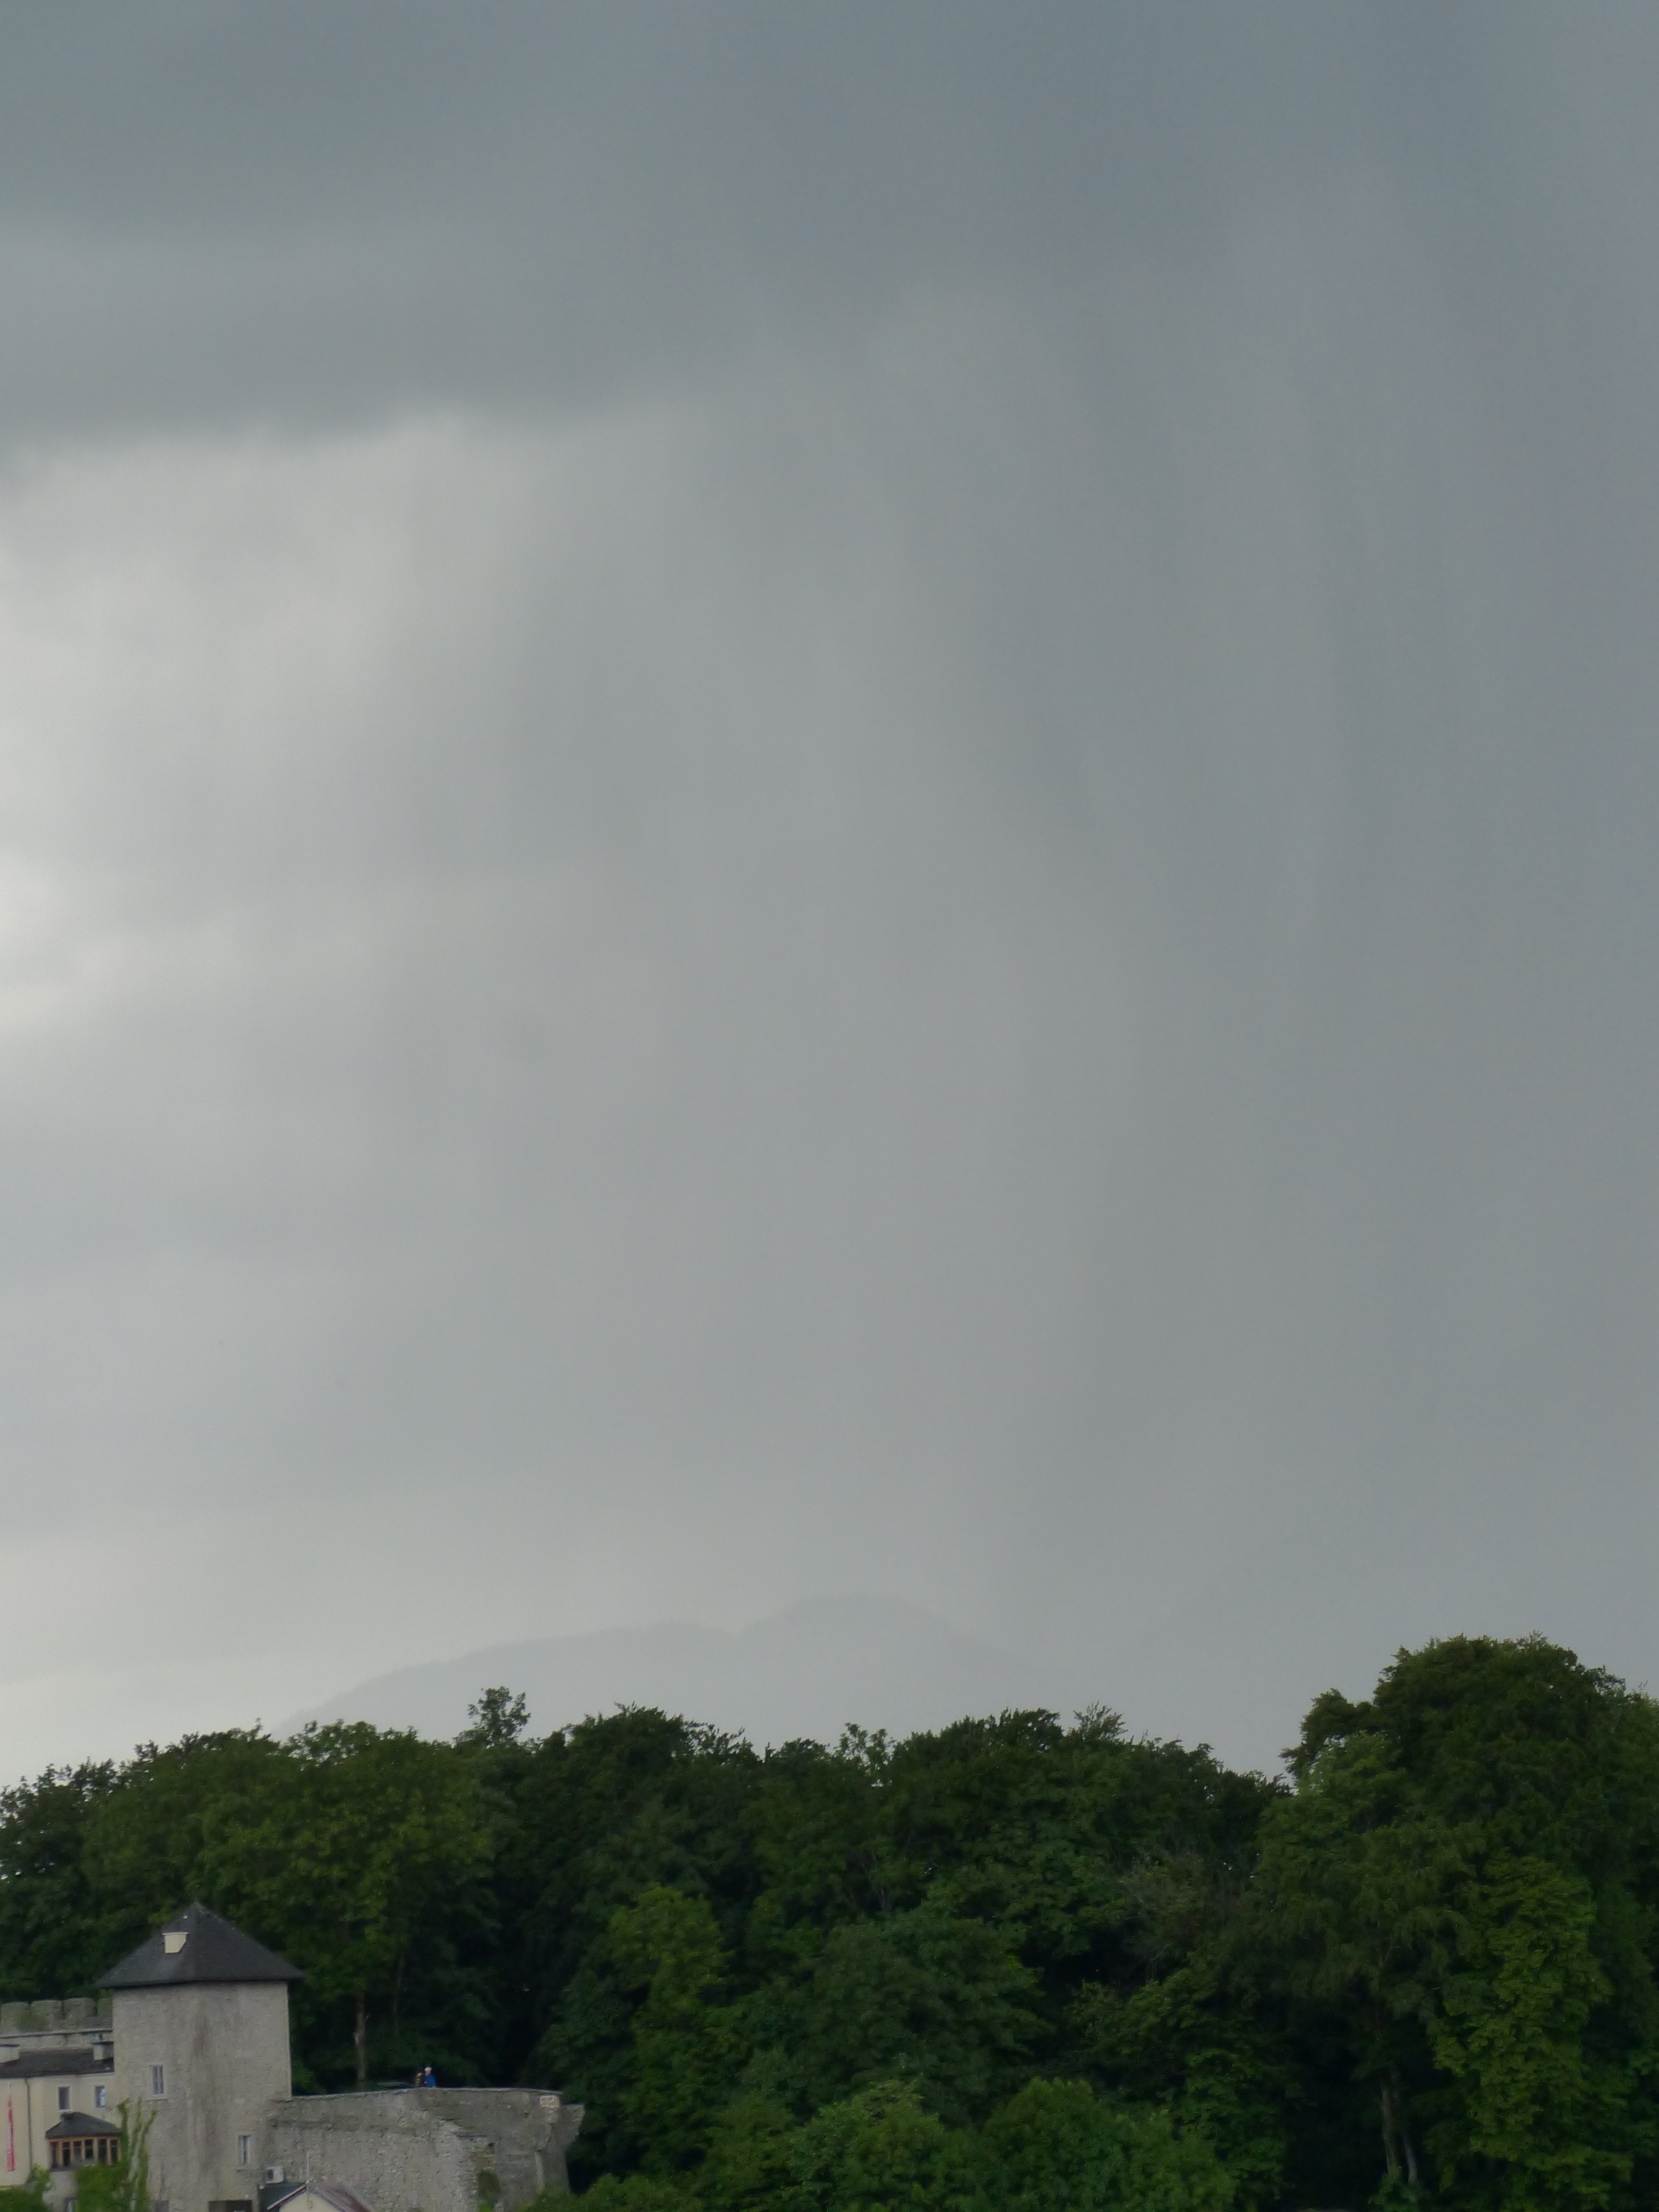
cloud, rain, weather, storm, cumulus, downpour, thunderstorm, salzburg, rainstorm, m nchberg, nature park, rain clouds, meteorological phenomenon, youth hostel, str mender rain, naturfreundehaus, stadtalm, youth hostel salzburg, naturfreundehaus stadtalm